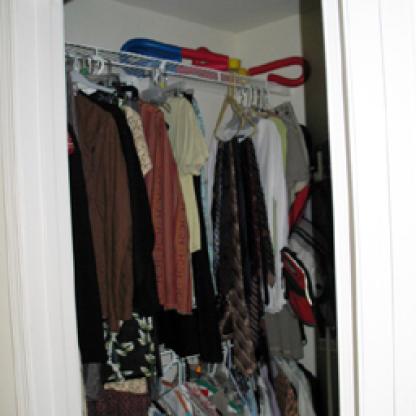
Scene: Indoor